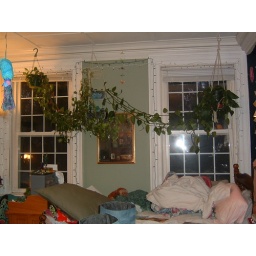
the bed in my studio and the plant that ate Northampton